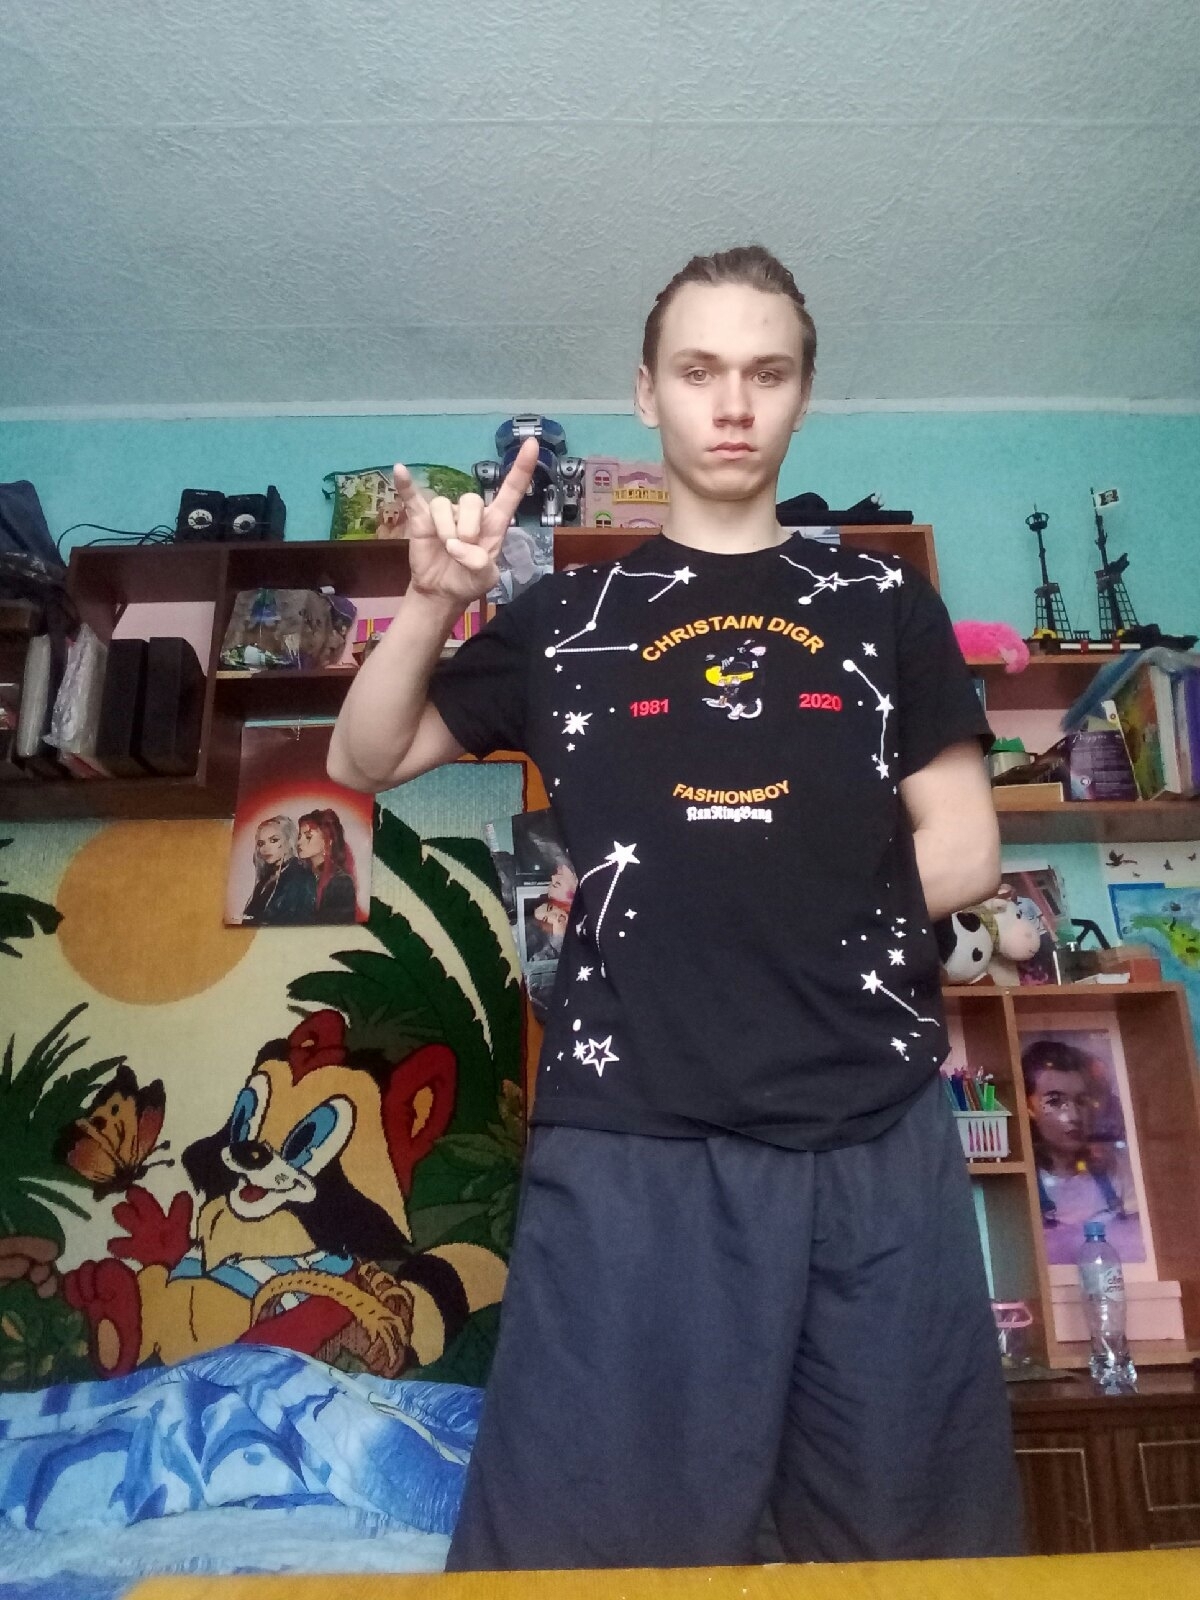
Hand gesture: rock